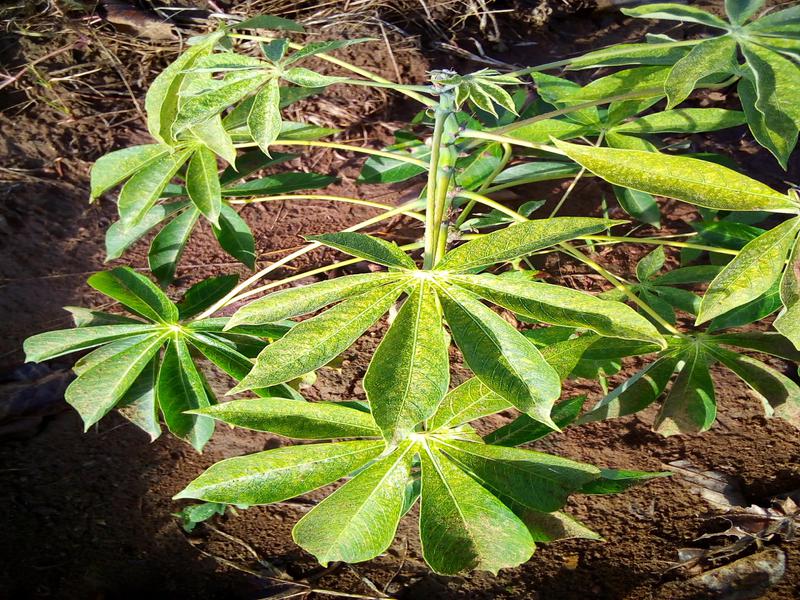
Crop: cassava
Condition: green_mottle